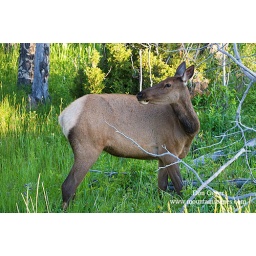
A cow in the forest near Mammoth Hot Springs in Yellowstone National Park, Wyoming.